Berneck, St. Gallen

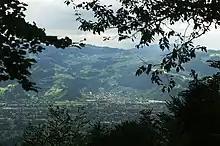
Berneck, as seen from Oberfallenberg in Dornbirn

Berneck has an area, , of . Of this area, 49.6% is used for agricultural purposes, while 29.6% is forested. Of the rest of the land, 20.3% is settled (buildings or roads) and the remainder (0.5%) is non-productive (rivers or lakes).